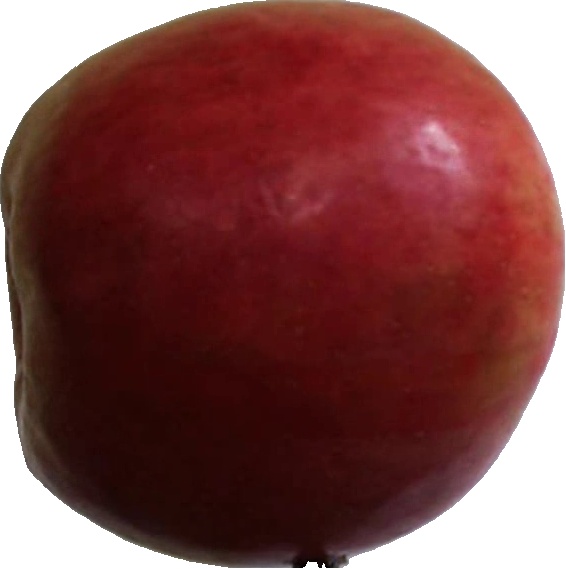
Label: apple_crimson_snow_1